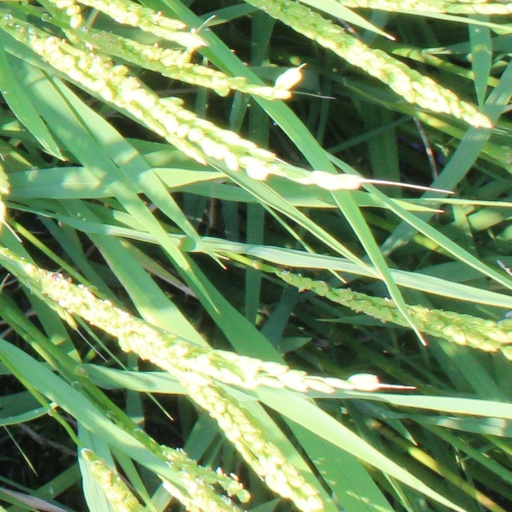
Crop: rice